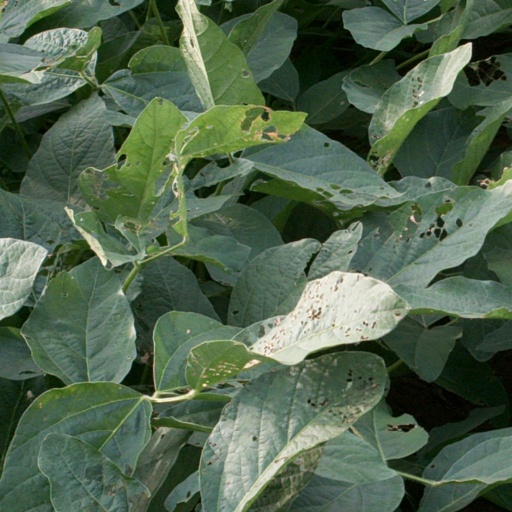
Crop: soybean